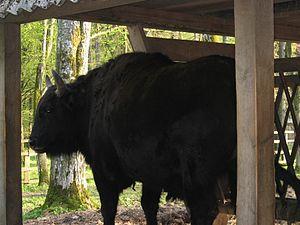
Bos taurus est le nom scientifique donné à l'ensemble des bovins domestiques de l'Ancien Monde issus de l'aurochs sauvage. Il s'agit d'une espèce de mammifères ruminants de grande taille. Deux sous-espèces principales sont distinguées : la Vache domestique d'Europe et le Zébu, auxquelles certains auteurs ajoutent Bos taurus primigenius, l'Aurochs éteint au XVIIᵉ siècle sous sa forme sauvage, mais dont les éleveurs tentent de reconstituer une race très proche.